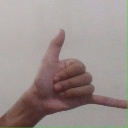
अक्षर: द